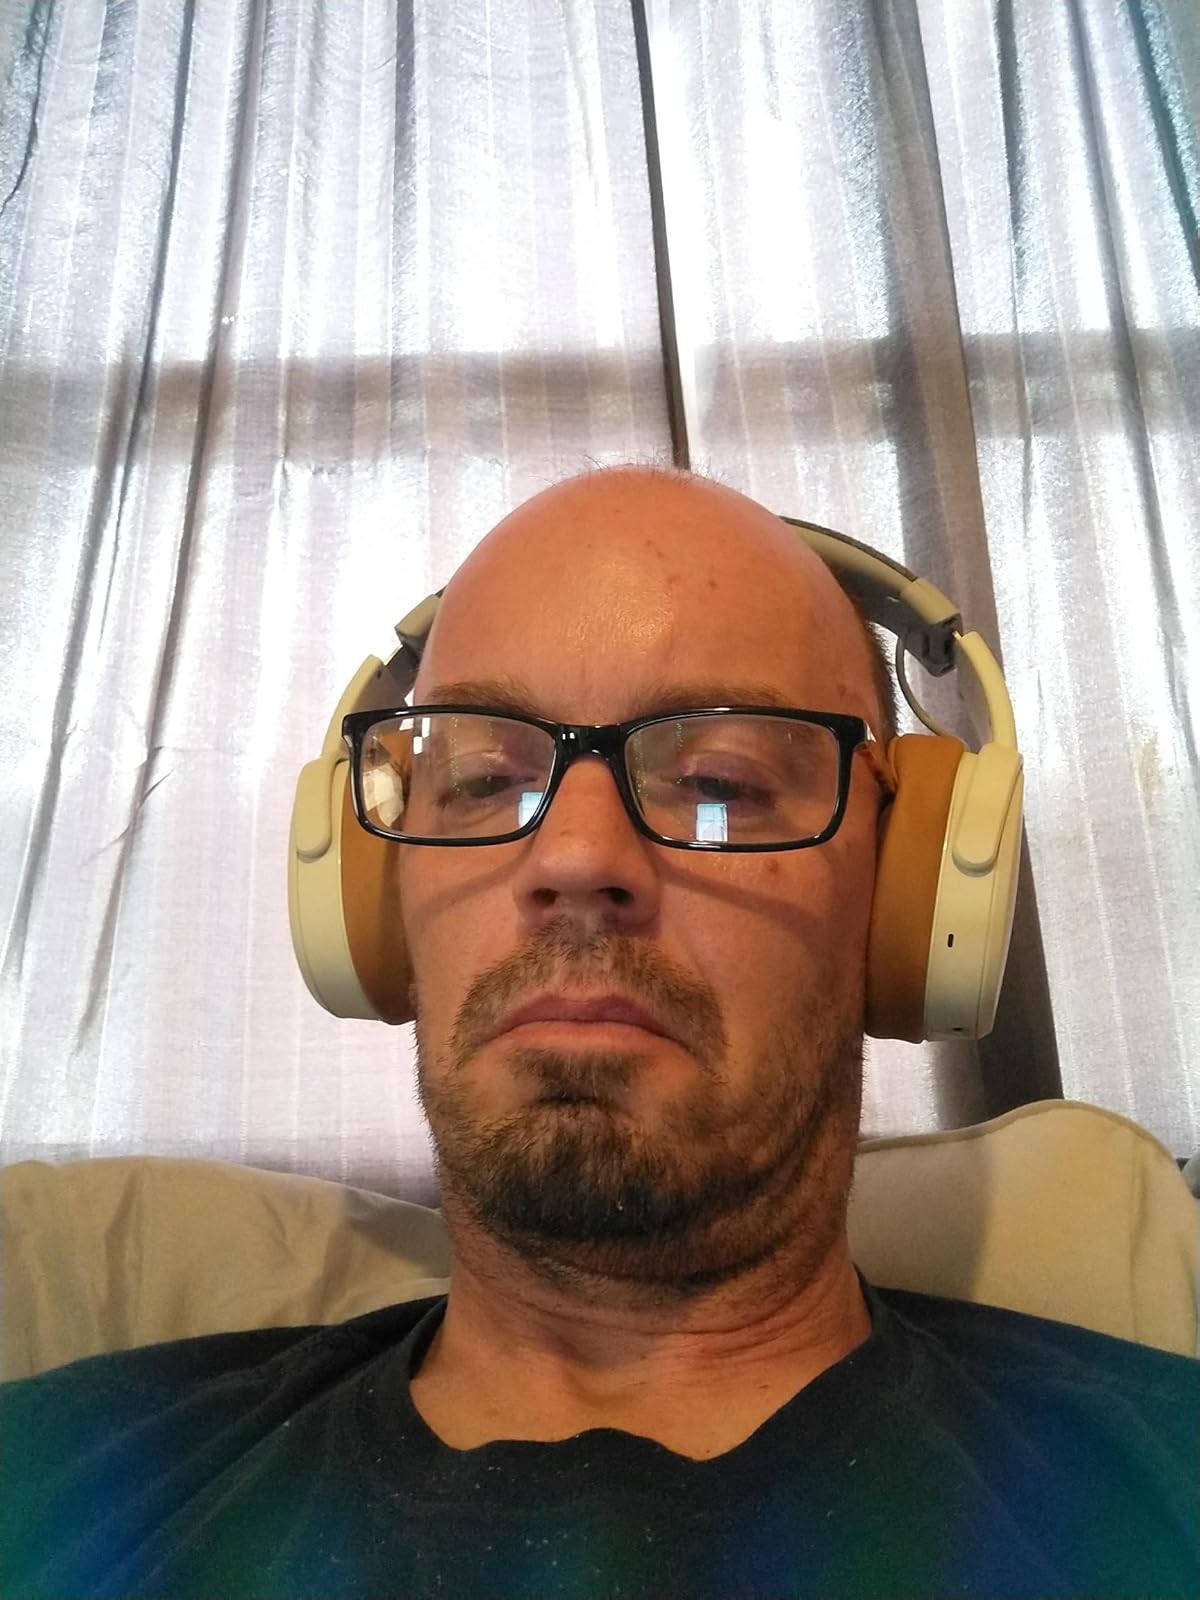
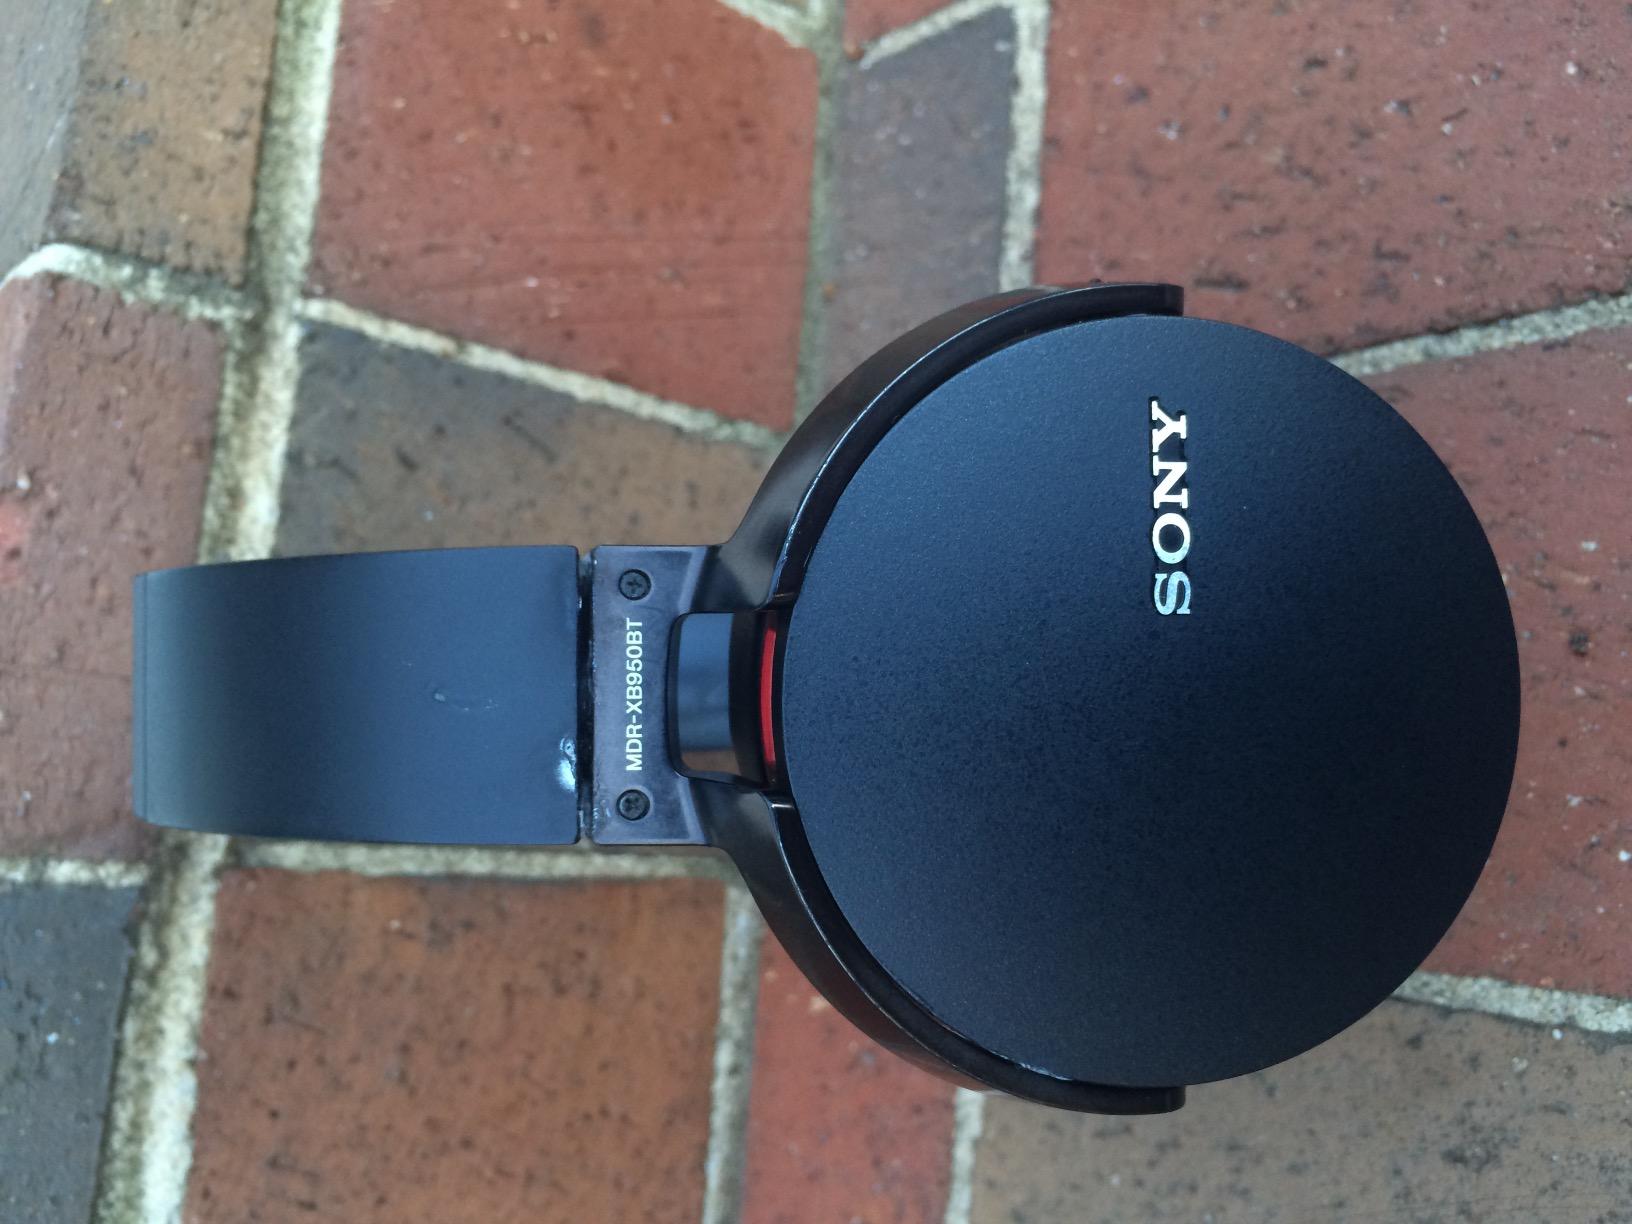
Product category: headphones
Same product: no